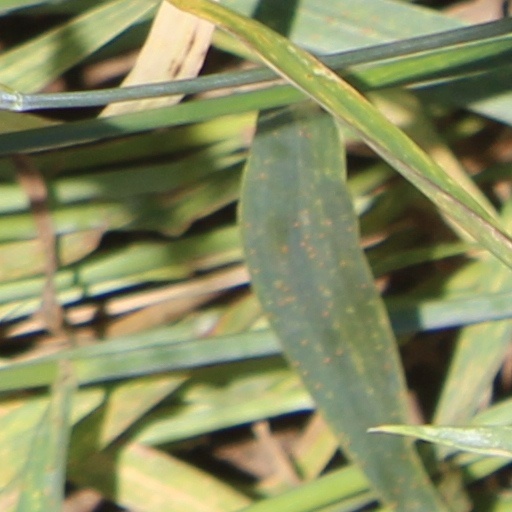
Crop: wheat